Distributed practice

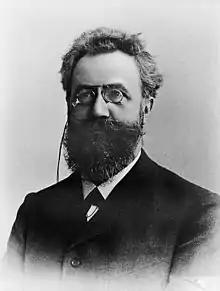
Hermann Ebbinghaus

Influential German psychologist Hermann Ebbinghaus first observed the effect of distributed learning, and published his findings in "Memory: A Contribution to Experimental Psychology". Using himself as a subject, Ebbinghaus studied lists of nonsense syllables to control for confounding variables such as prior knowledge, allowing him to discover the spacing effect and serial position effect.